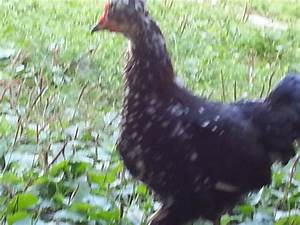
Label: gallina